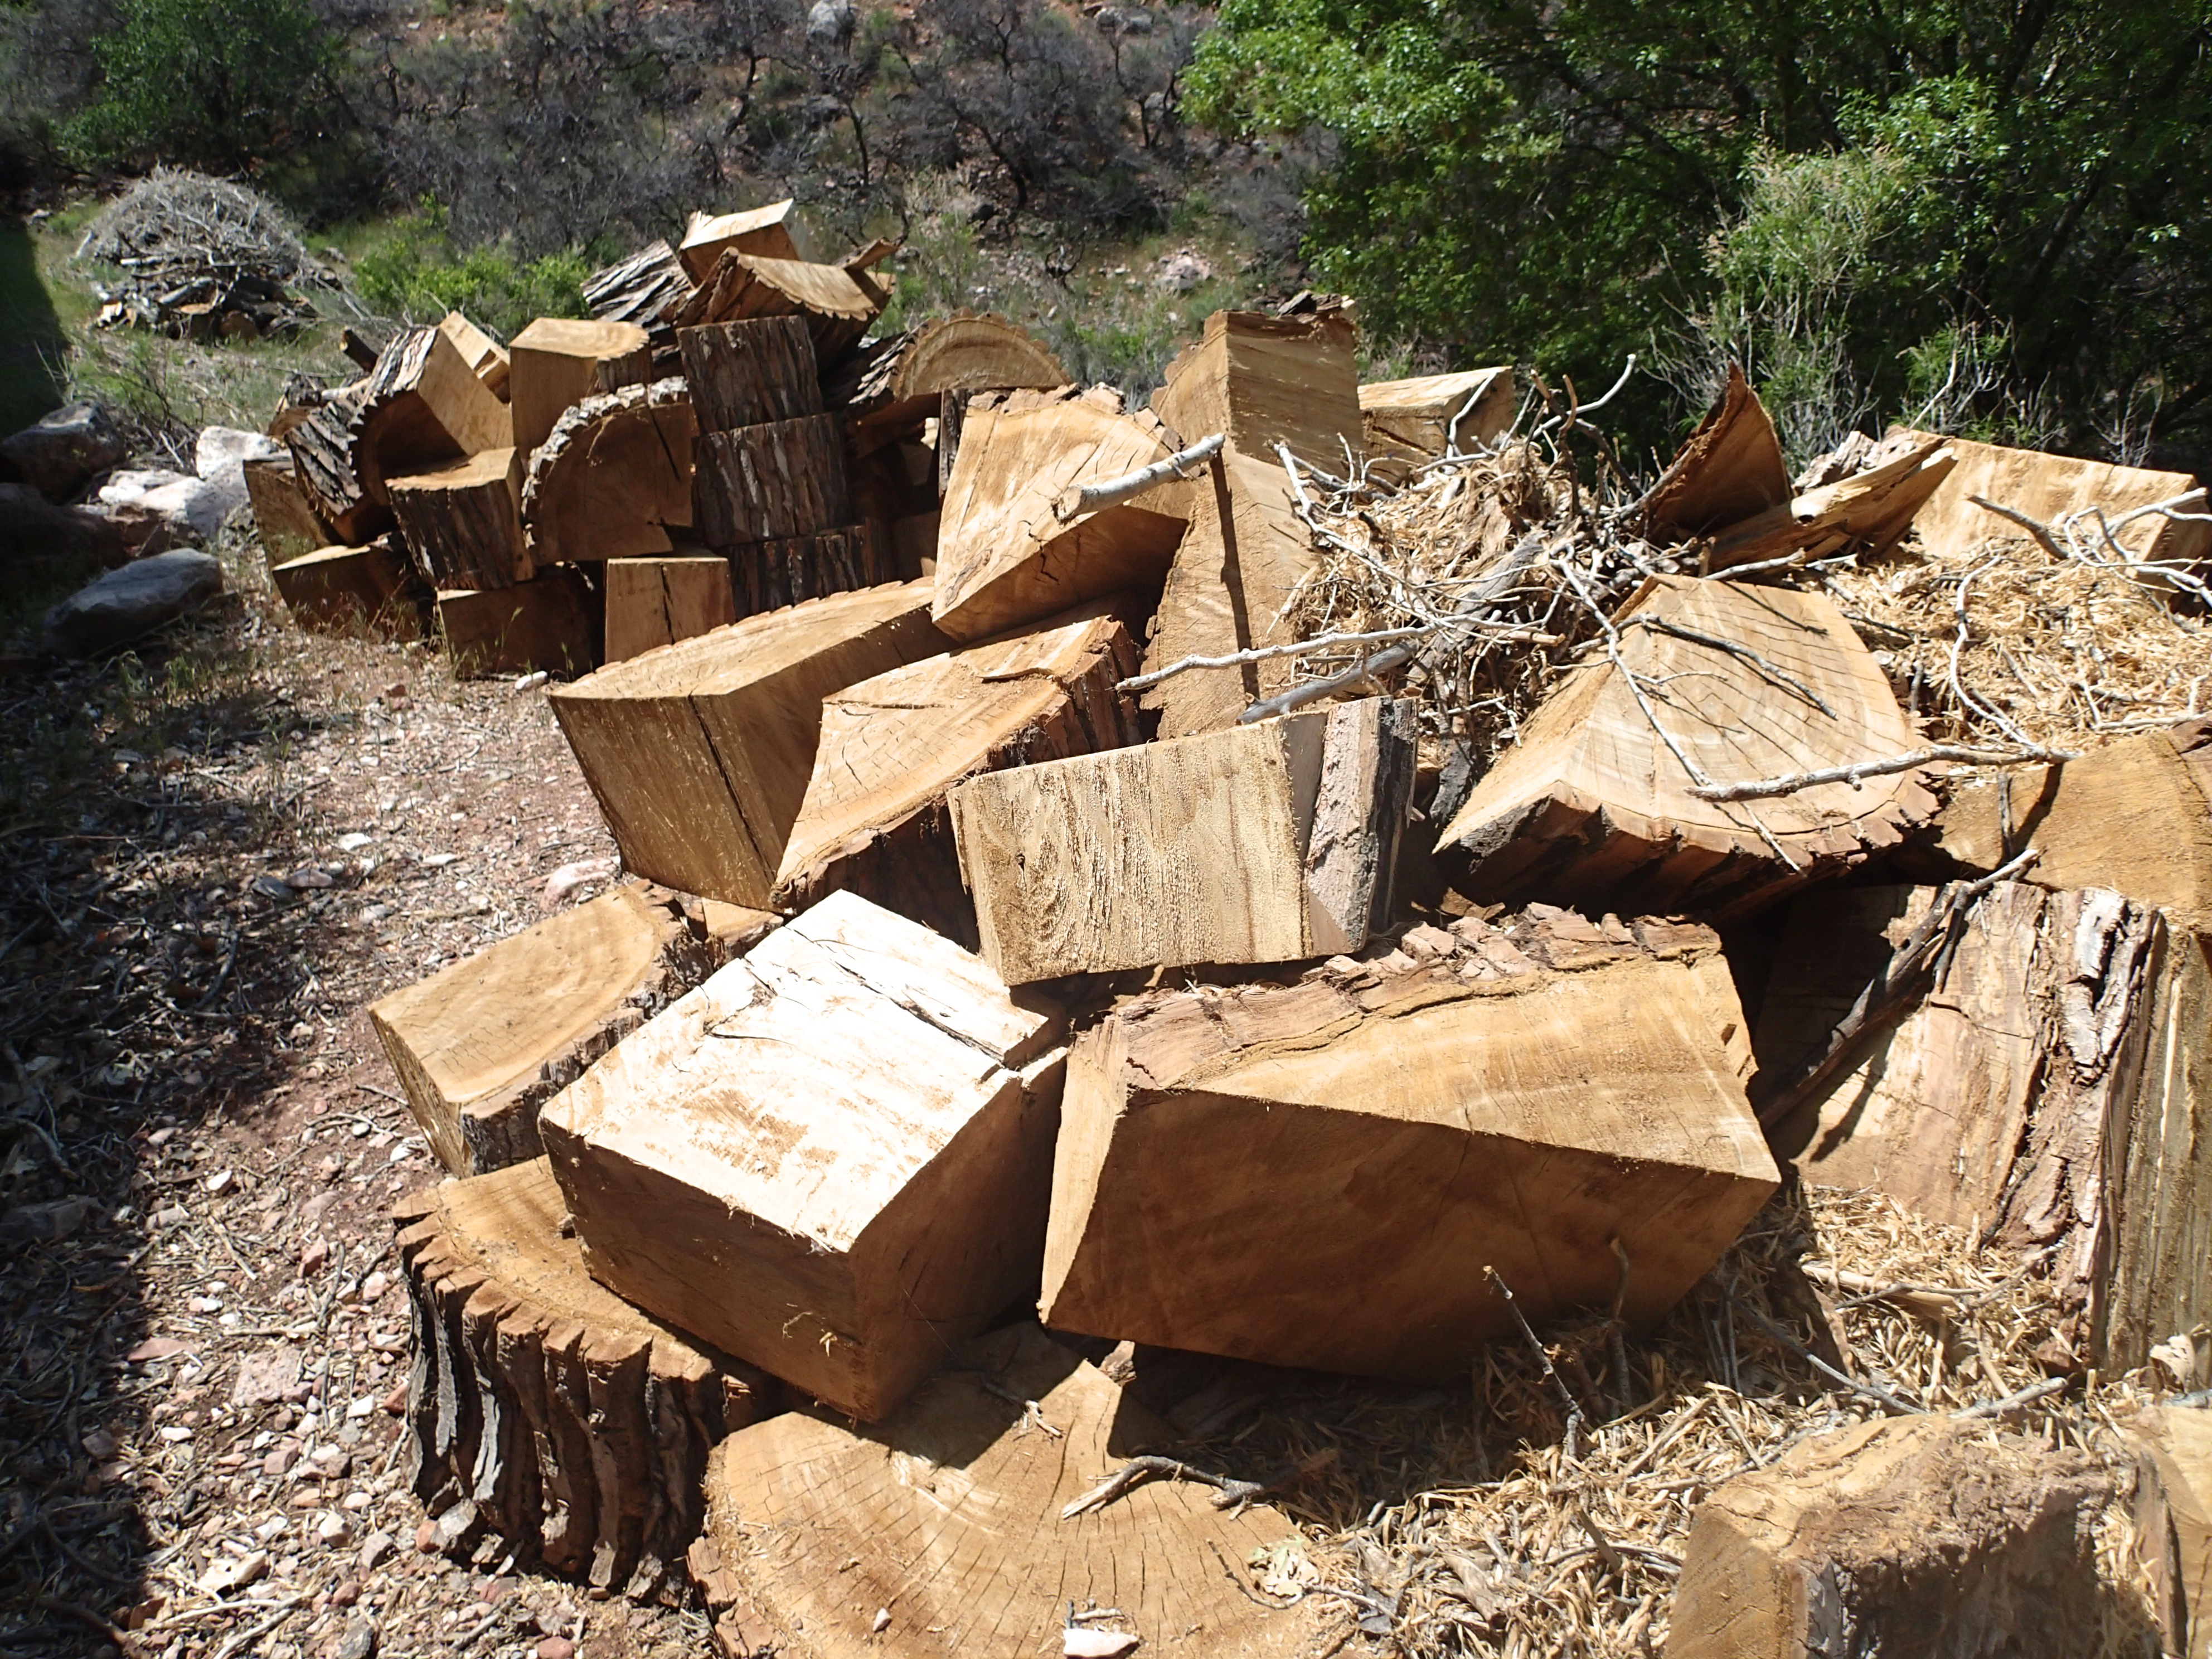
rock, wood, soil, lumber, material, rubble, grandcanyon, scrap, geological phenomenon